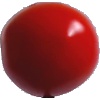
Label: Tomato 4